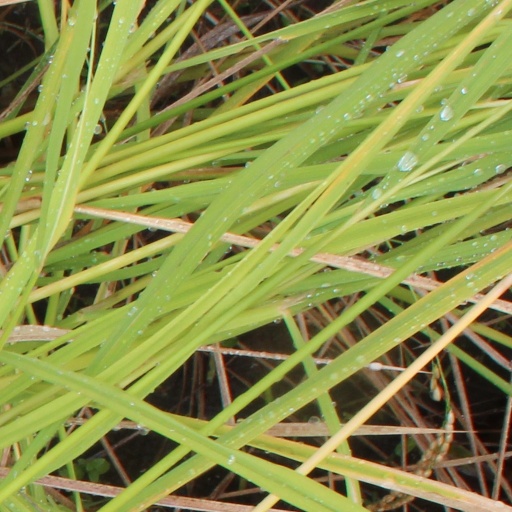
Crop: rice